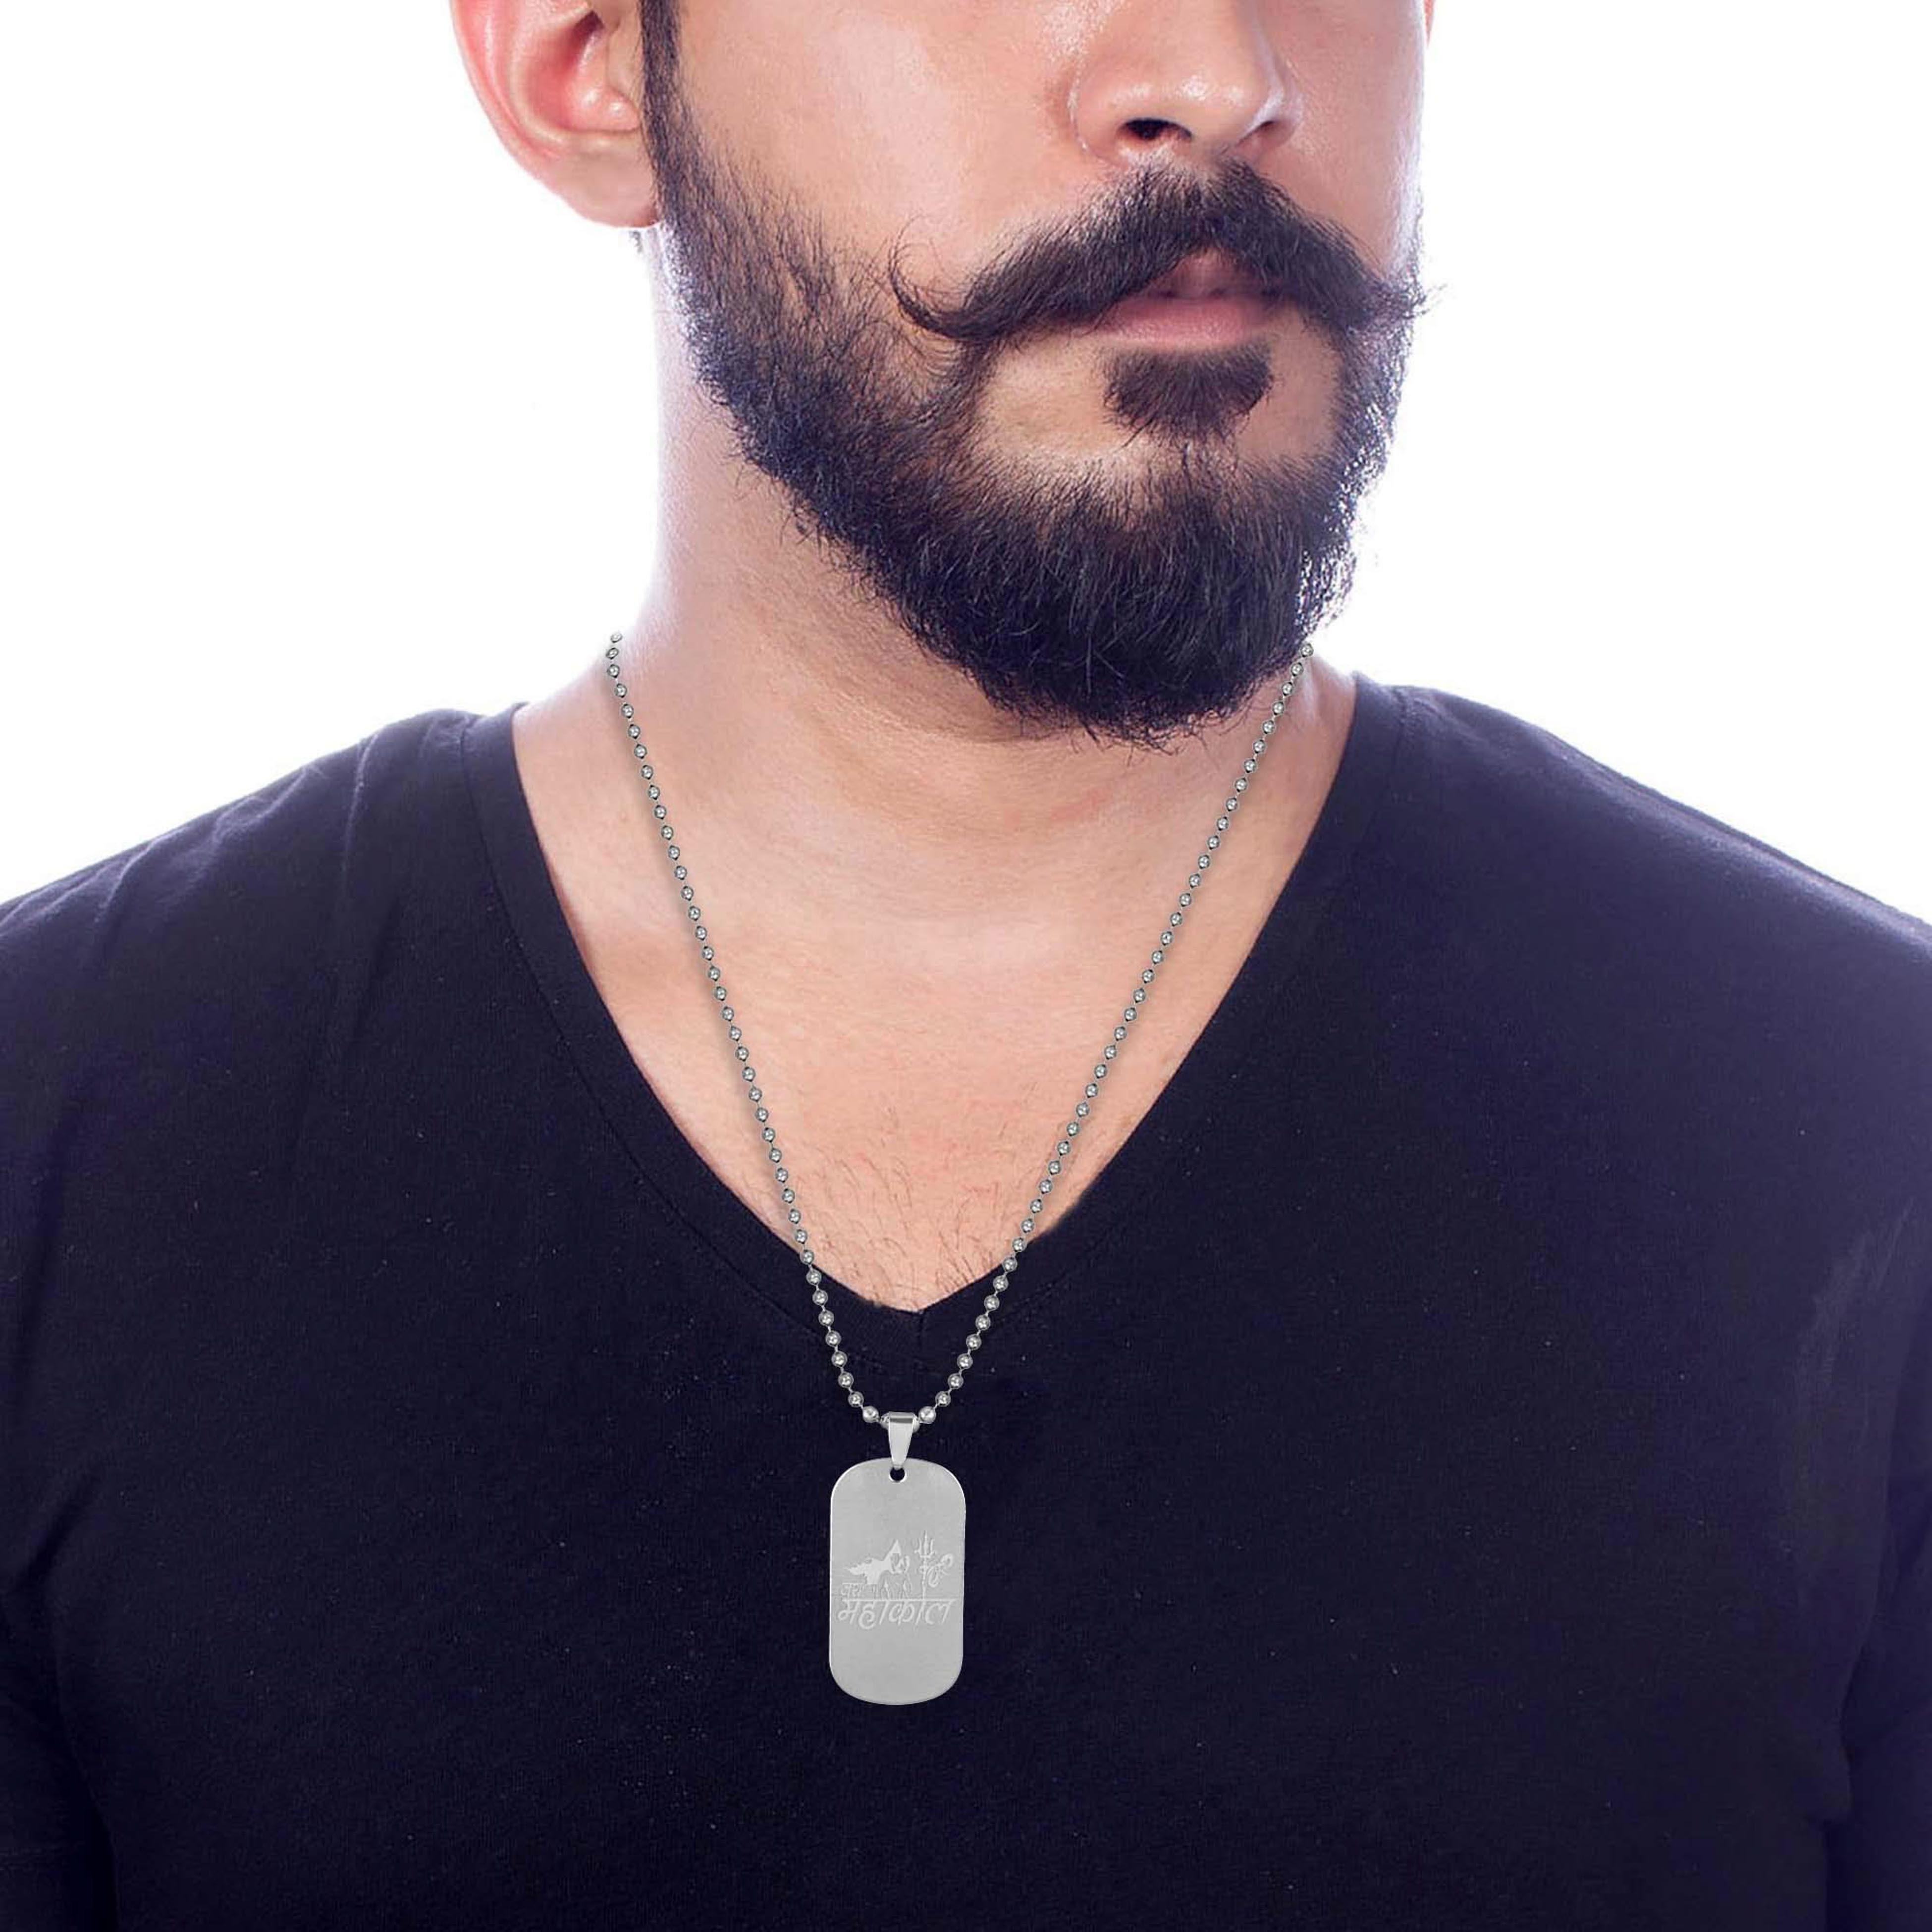
 ZUMRUT MAKING YOU A STYLE SENSATION Silver Plated Stainless Steel Trendy Stylish Tag Mahakaal/?? ??????, Mahadeva, Shiva Symbol, Locket Chain Pendant Jewellery for Men/Women
Type: Necklaces & Pendants
Brand: ZUMRUT MAKING YOU A STYLE SENSATION
Price: Rs. 399
 Silver plated, super finish and shine, Maa Kaali, Maa Silver Ball Chain pendant. Image of Goddess, killing demon Raktbija. Goddess Kaali, is believed to be real shakti of Lord Shiva. Silver metal is anti allergic and skin friendly. You will feel comfortable wearing it. The Single word Kaal, the male variant of time and death, is symbolized as Mahakali, the Consort of Lord Shiva. Kali Ma goddess, the Divine Mother, the Dark Mother, the Terrible Mother. She is the Hindu goddess of time, creation, preservation, and destruction. As fearsome as she may appear, she is the most compassionate goddess of them all. Ideal for all time wear, by both Men and Women. An ideal gifting option to all young and old.